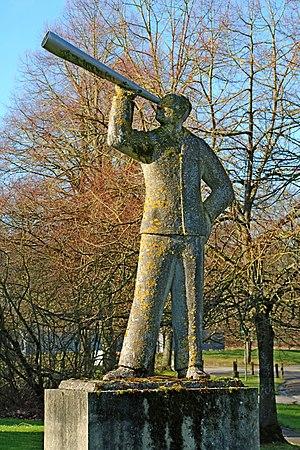
Belgique - Louvain-la-Neuve - À la recherche de l'étoile perdue ou Scrutateur d'étoiles (Philip Aguirre y Otegui 2006)
Philip Aguirre y Otegui, né en 1961 en Belgique, est un artiste qui vit et travaille à Anvers.
Le Cyclotron de Louvain-la-Neuve, appelé CYCLONE, est un ensemble architectural de style brutaliste édifié de 1970 à 1972 à Louvain-la-Neuve, section de la ville belge d'Ottignies-Louvain-la-Neuve, en Brabant wallon.
Le Parc scientifique de Louvain-la-Neuve, fondé en Belgique le 21 janvier 1971, se compose de 231 hectares répartis sur le territoire d’Ottignies-Louvain-la-Neuve, où se trouve l’Université catholique de Louvain, et sur celui de Mont-Saint-Guibert.